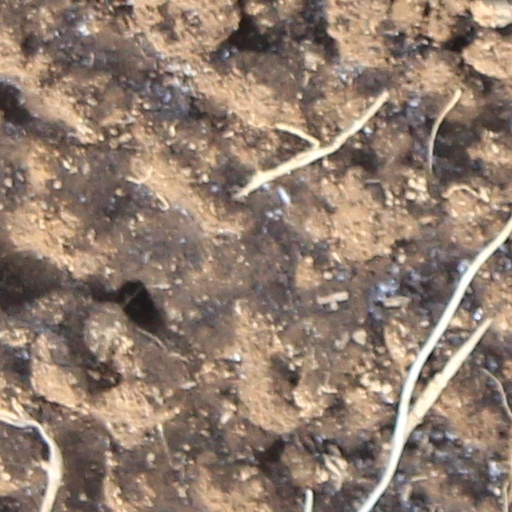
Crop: wheat